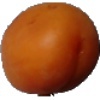
Label: apricot